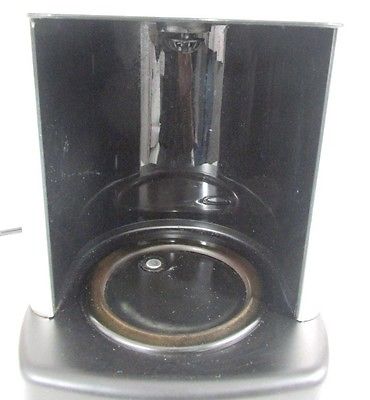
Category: coffee maker